Horatio George Adamson

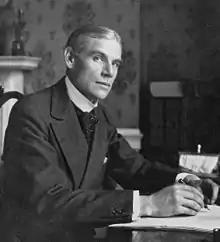
Horatio George Adamson

Horatio George Adamson (28 November 1865 – 6 July 1955) was a British dermatologist. He studied at St. Bartholomew's Hospital receiving his medical doctorate in 1888. He learned dermatology at the Middlesex Hospital in London from John James Pringle. Between 1909 and 1928, he lectured and practiced dermatology at St. Bartholomew's Hospital.